Sir Charles Malet, 1st Baronet

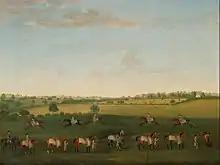
Sir Charles Warre Malet's string of racehorses at exercise in 1800, by Francis Sartorius

He was created a Fellow of the Royal Society and of the Society of Arts. He had eight children by Susanna, several of whom served in India: